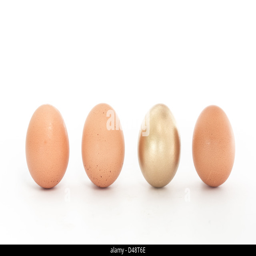
eggs in a row with gold one